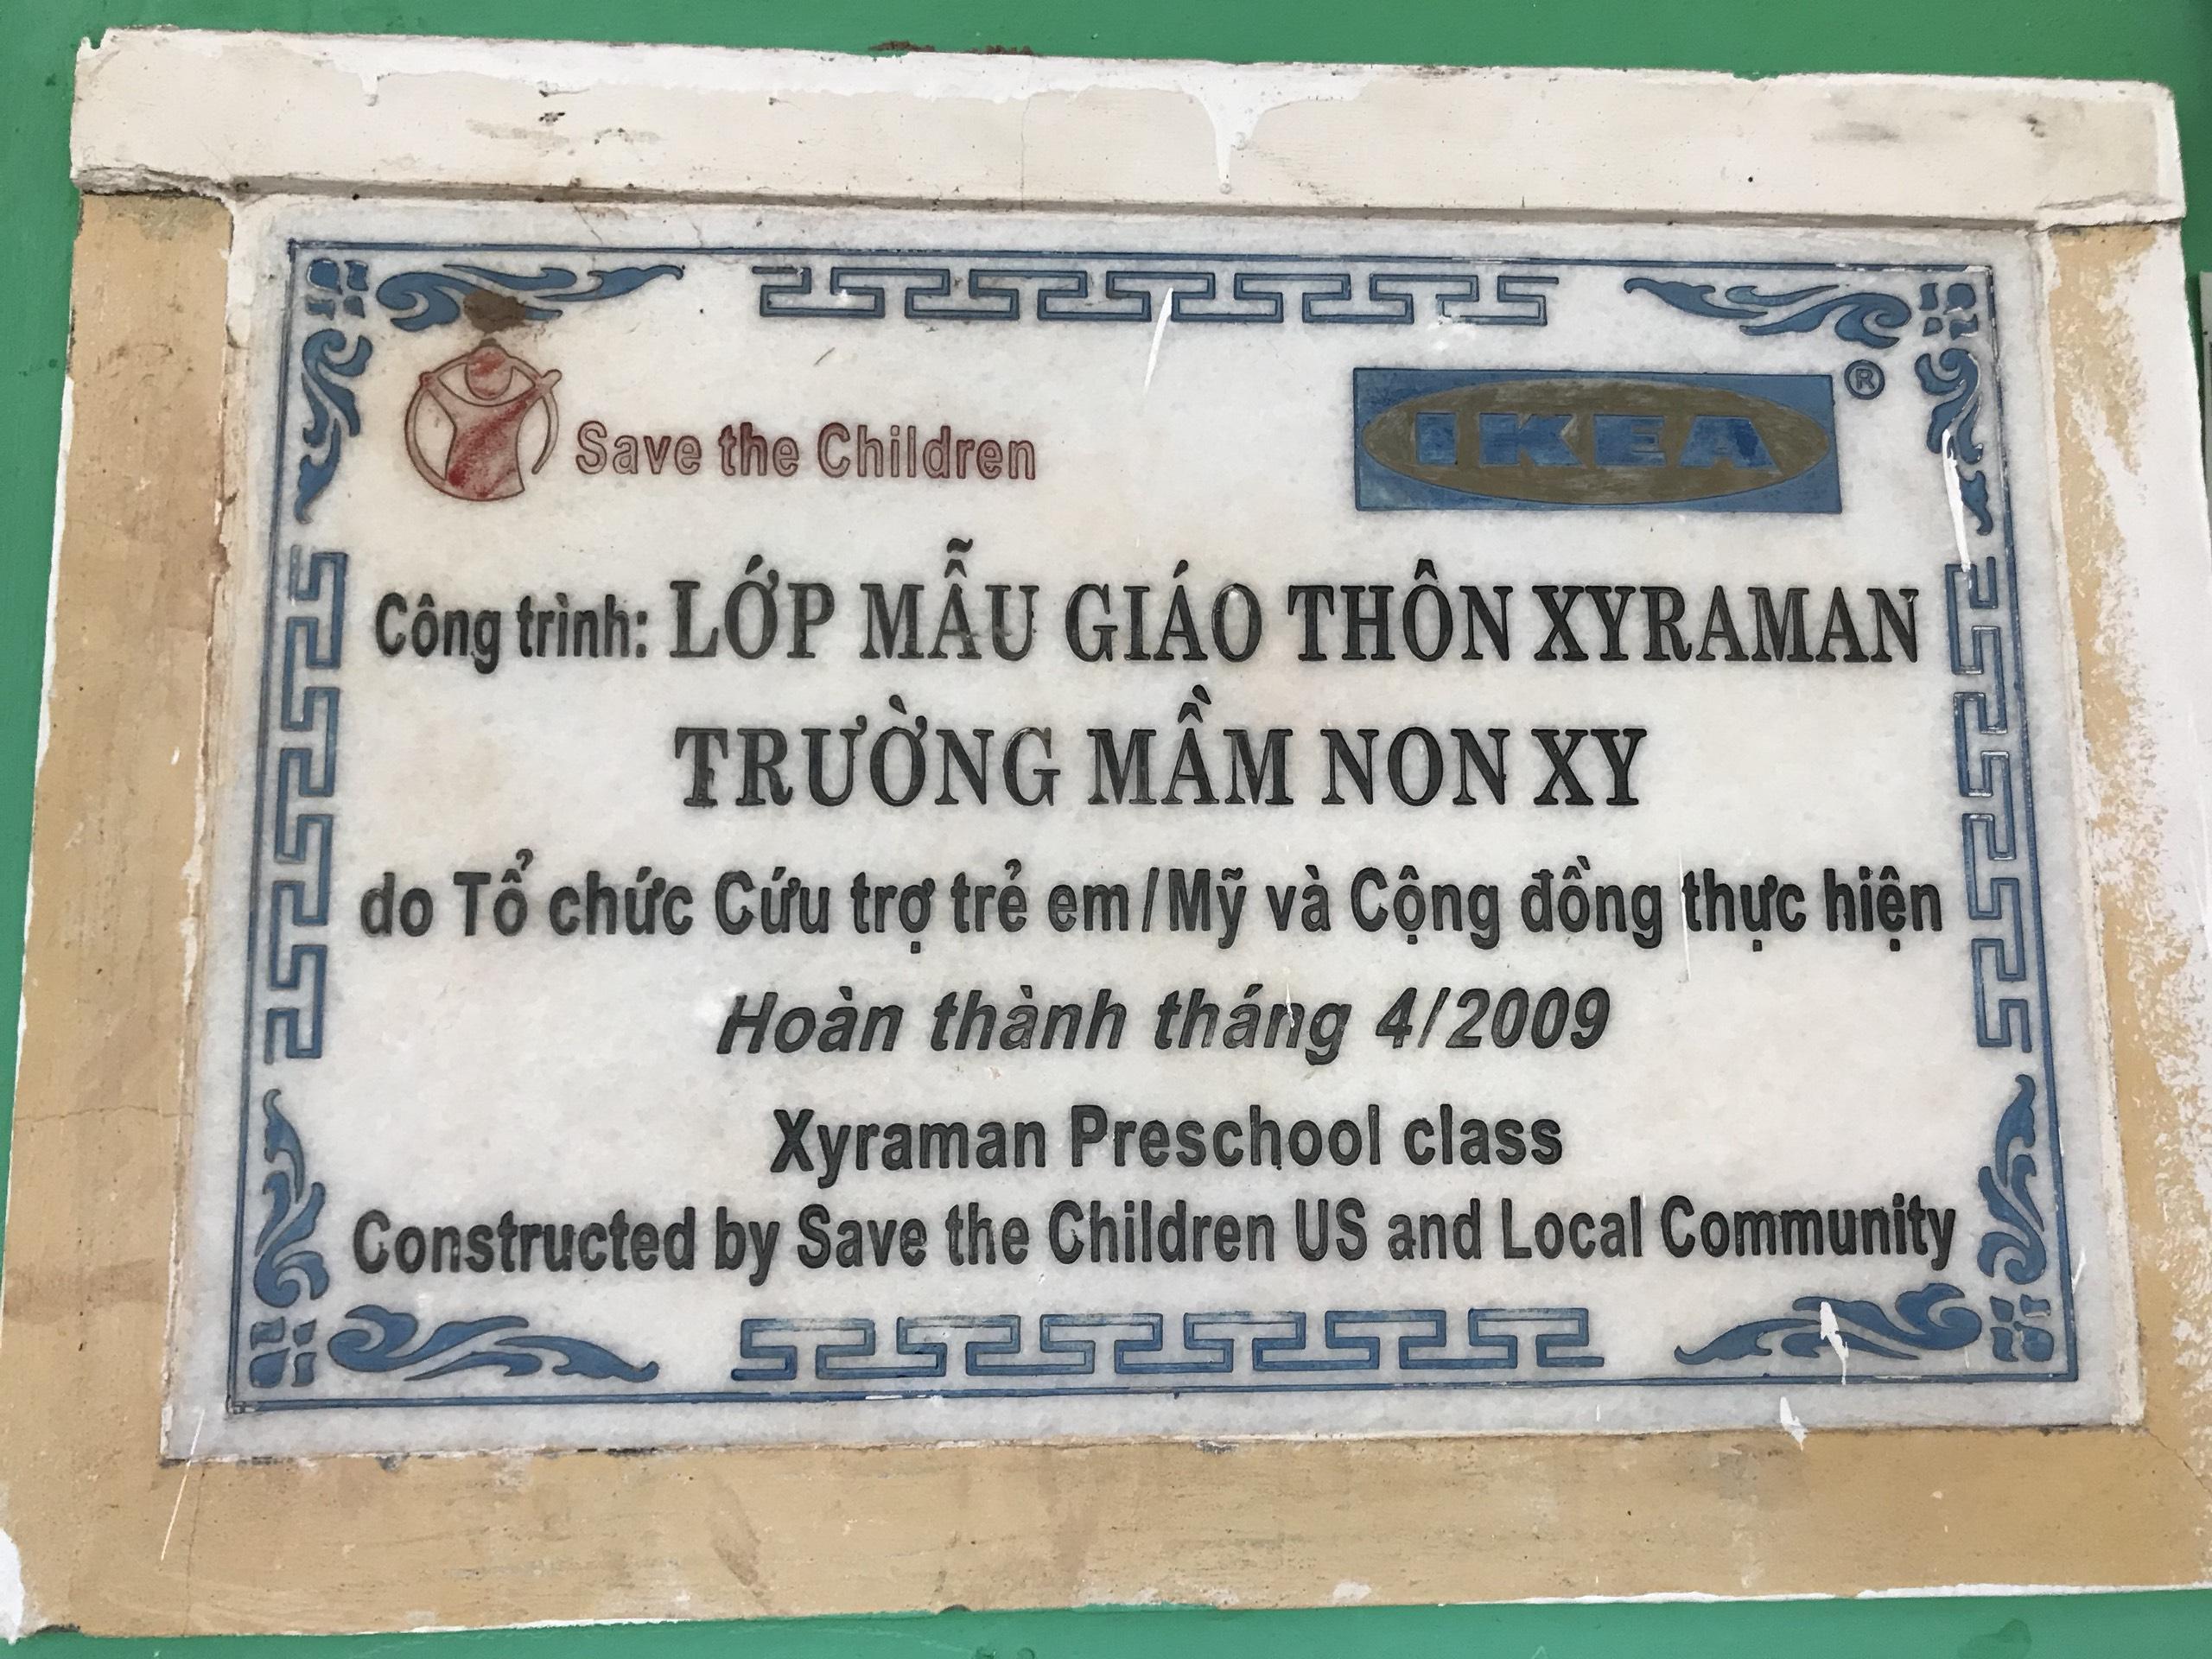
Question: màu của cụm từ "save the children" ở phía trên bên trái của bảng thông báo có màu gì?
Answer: màu của cụm từ "save the children" ở phía trên bên trái của bảng thông báo có màu đỏ